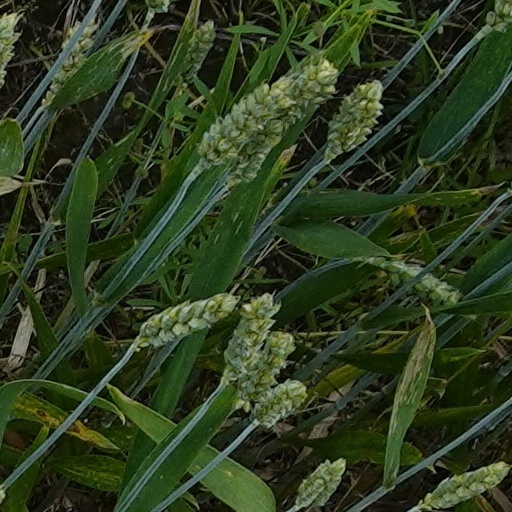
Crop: wheat